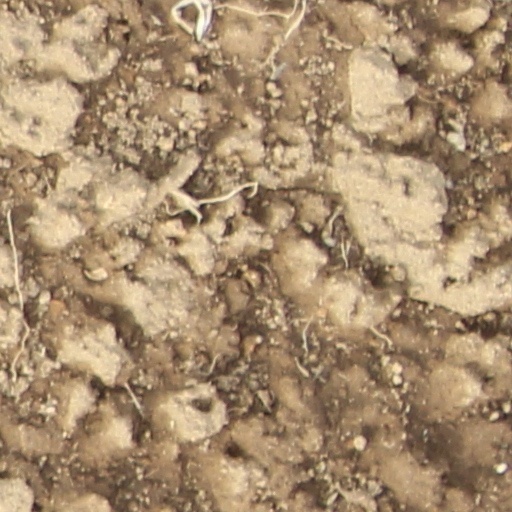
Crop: wheat